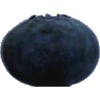
Label: blueberry